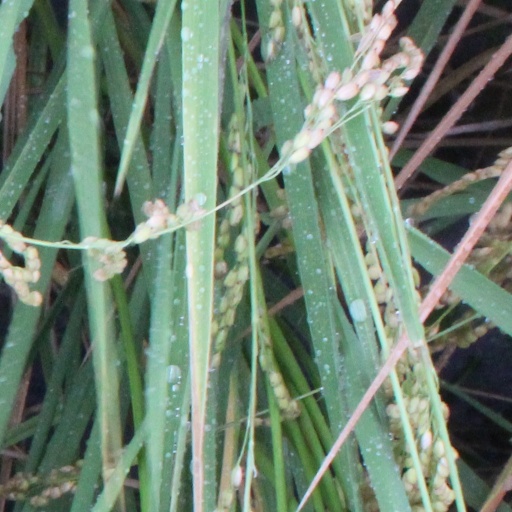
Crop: rice